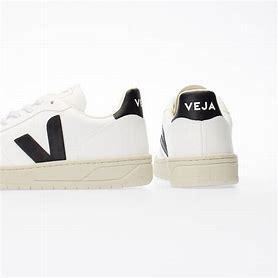
Brand: Veja
Model: V 10 CWL